West Rock Ridge State Park

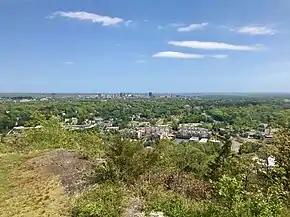
New Haven skyline and harbor seen from atop West Rock

The South Overlook, located at the southern end of the park, offers views to the west, south and east, including Sleeping Giant State Park, East Rock Park topped by the Soldiers and Sailors Monument, the city of New Haven, including the harbor, Long Island Sound, and Long Island.